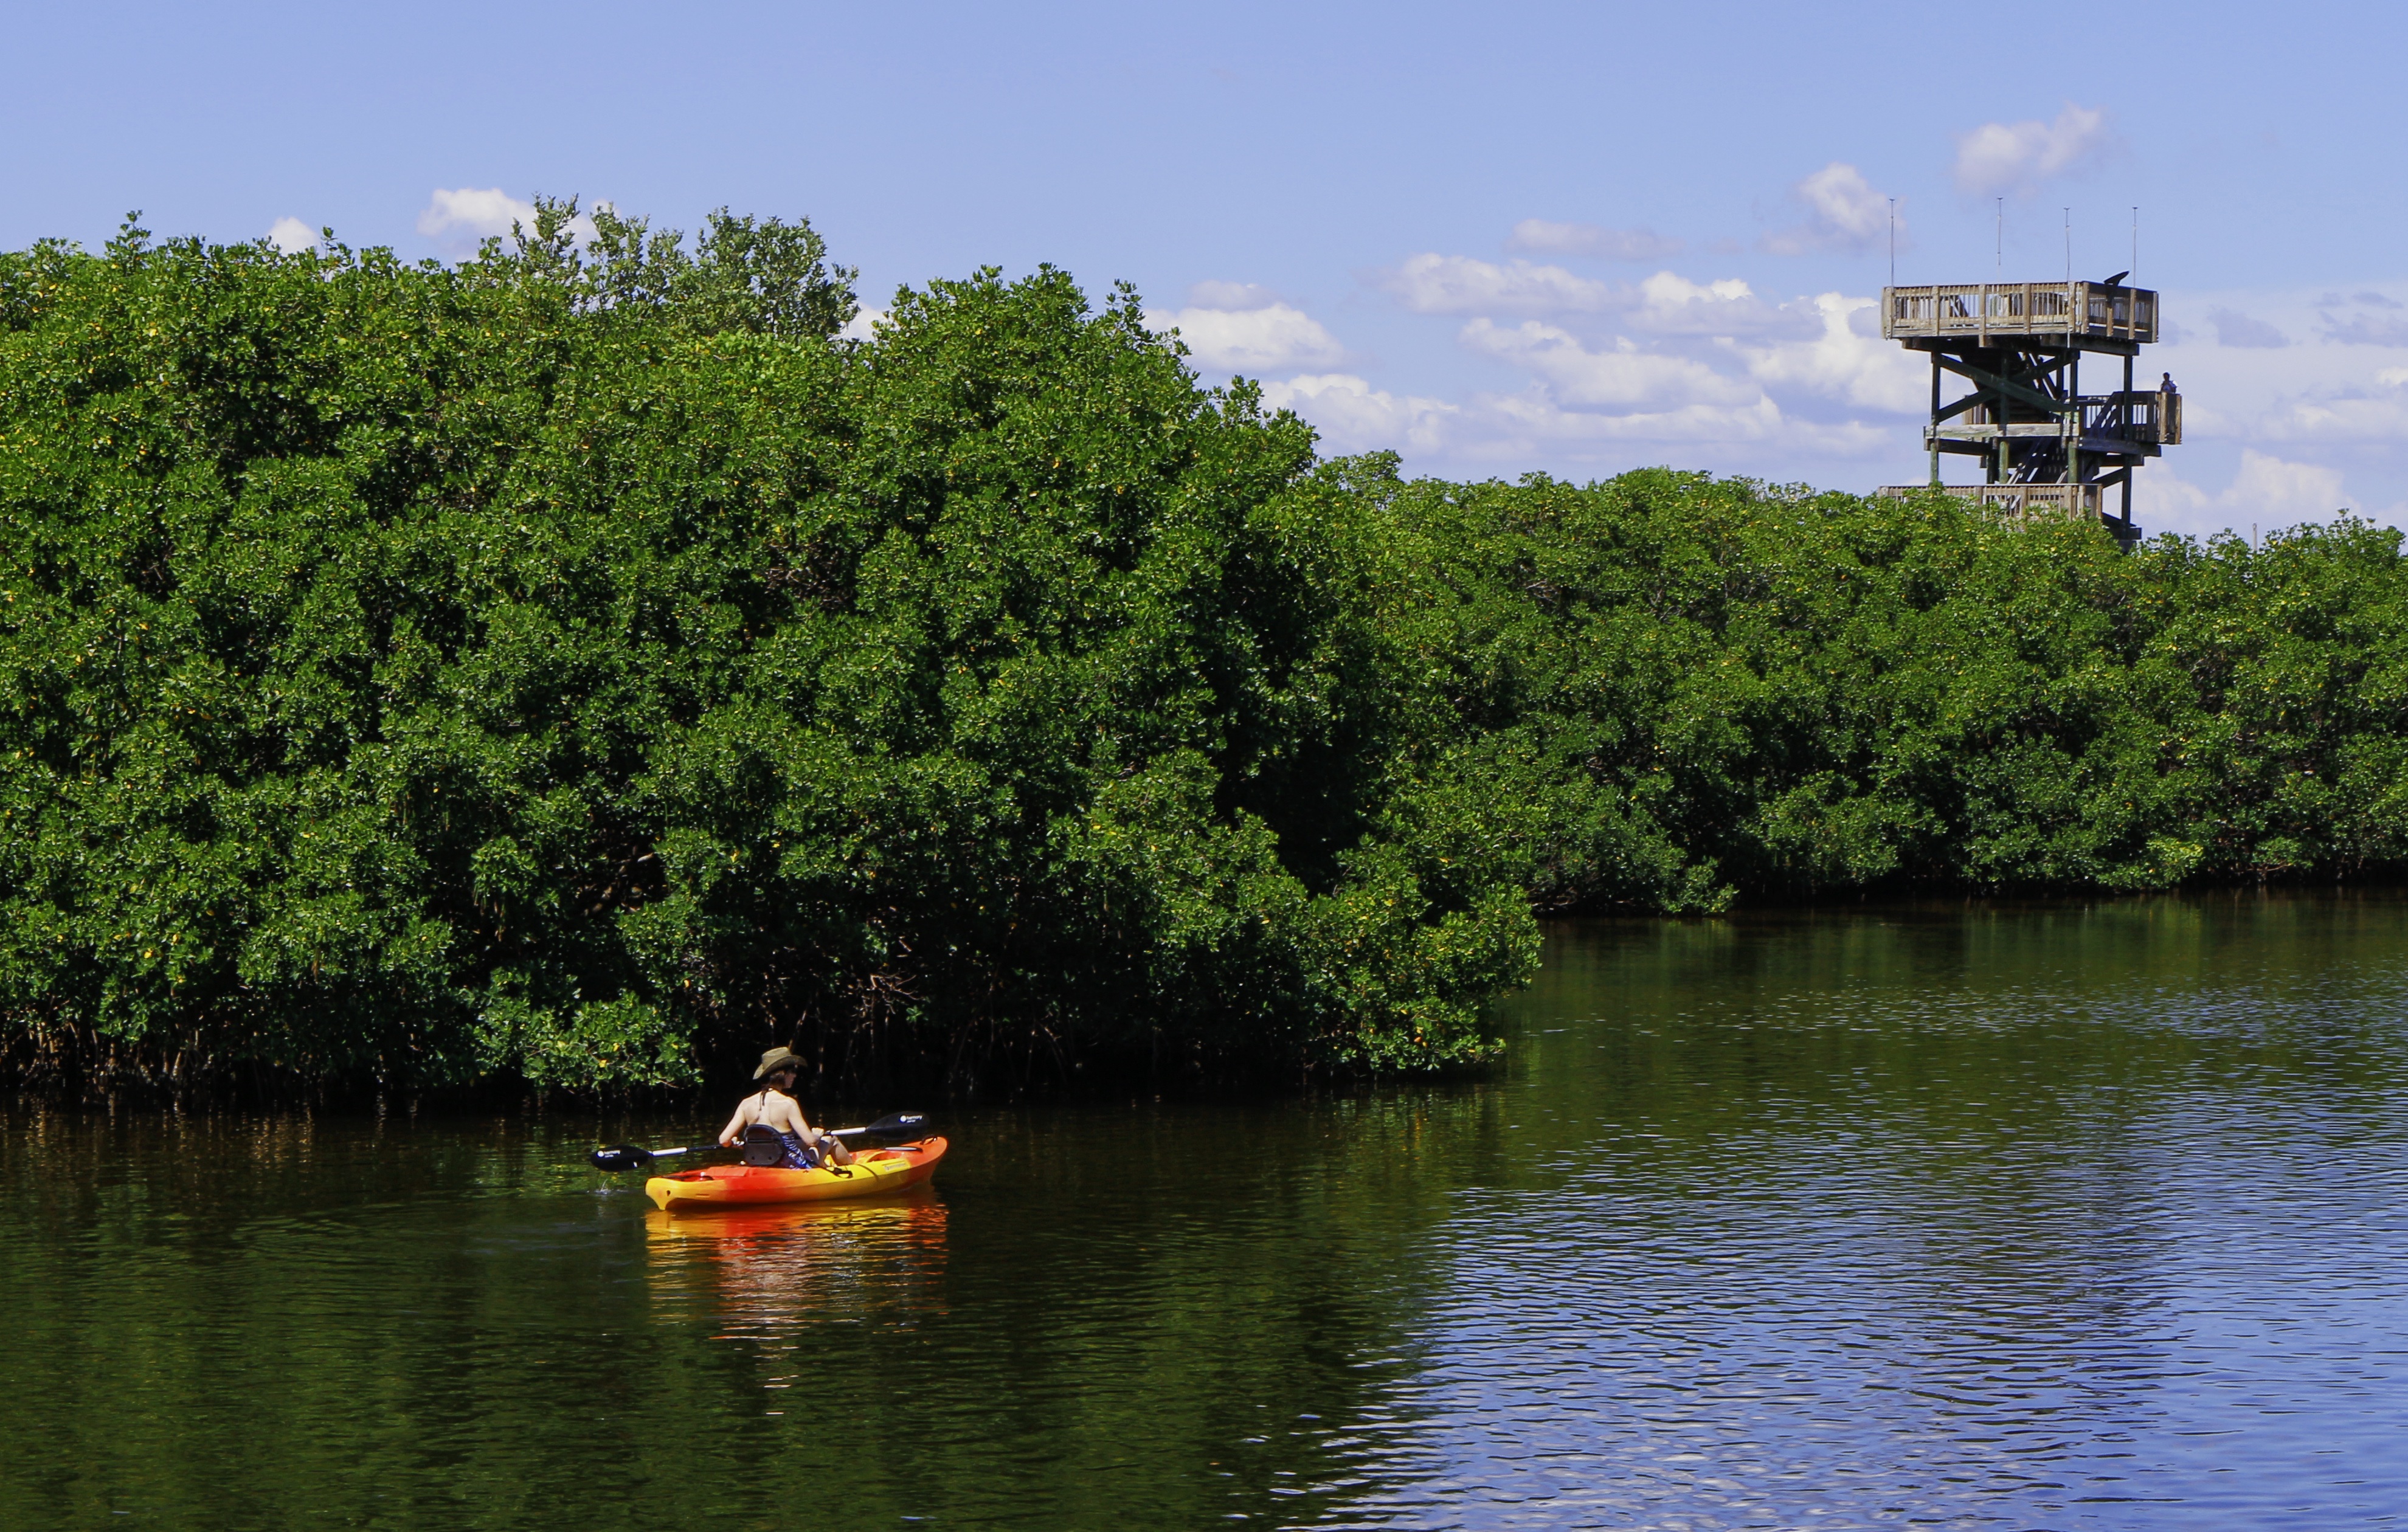
nature, boat, river, vehicle, kayak, waterway, boating, mangrove, watercraft, observation tower